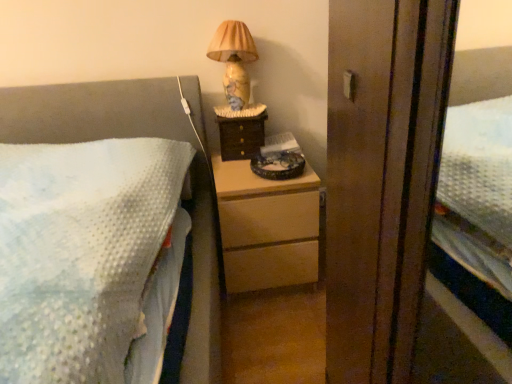
Question: From a real-world perspective, locate the table lamp positioned vertically above the light wood chest of drawers at center. Your answer should be formatted as a tuple, i.e. [(x, y)], where the tuple contains the x and y coordinates of a point satisfying the conditions above. The coordinates should be between 0 and 1, indicating the normalized pixel location of the point.
Answer: [(0.457, 0.156)]